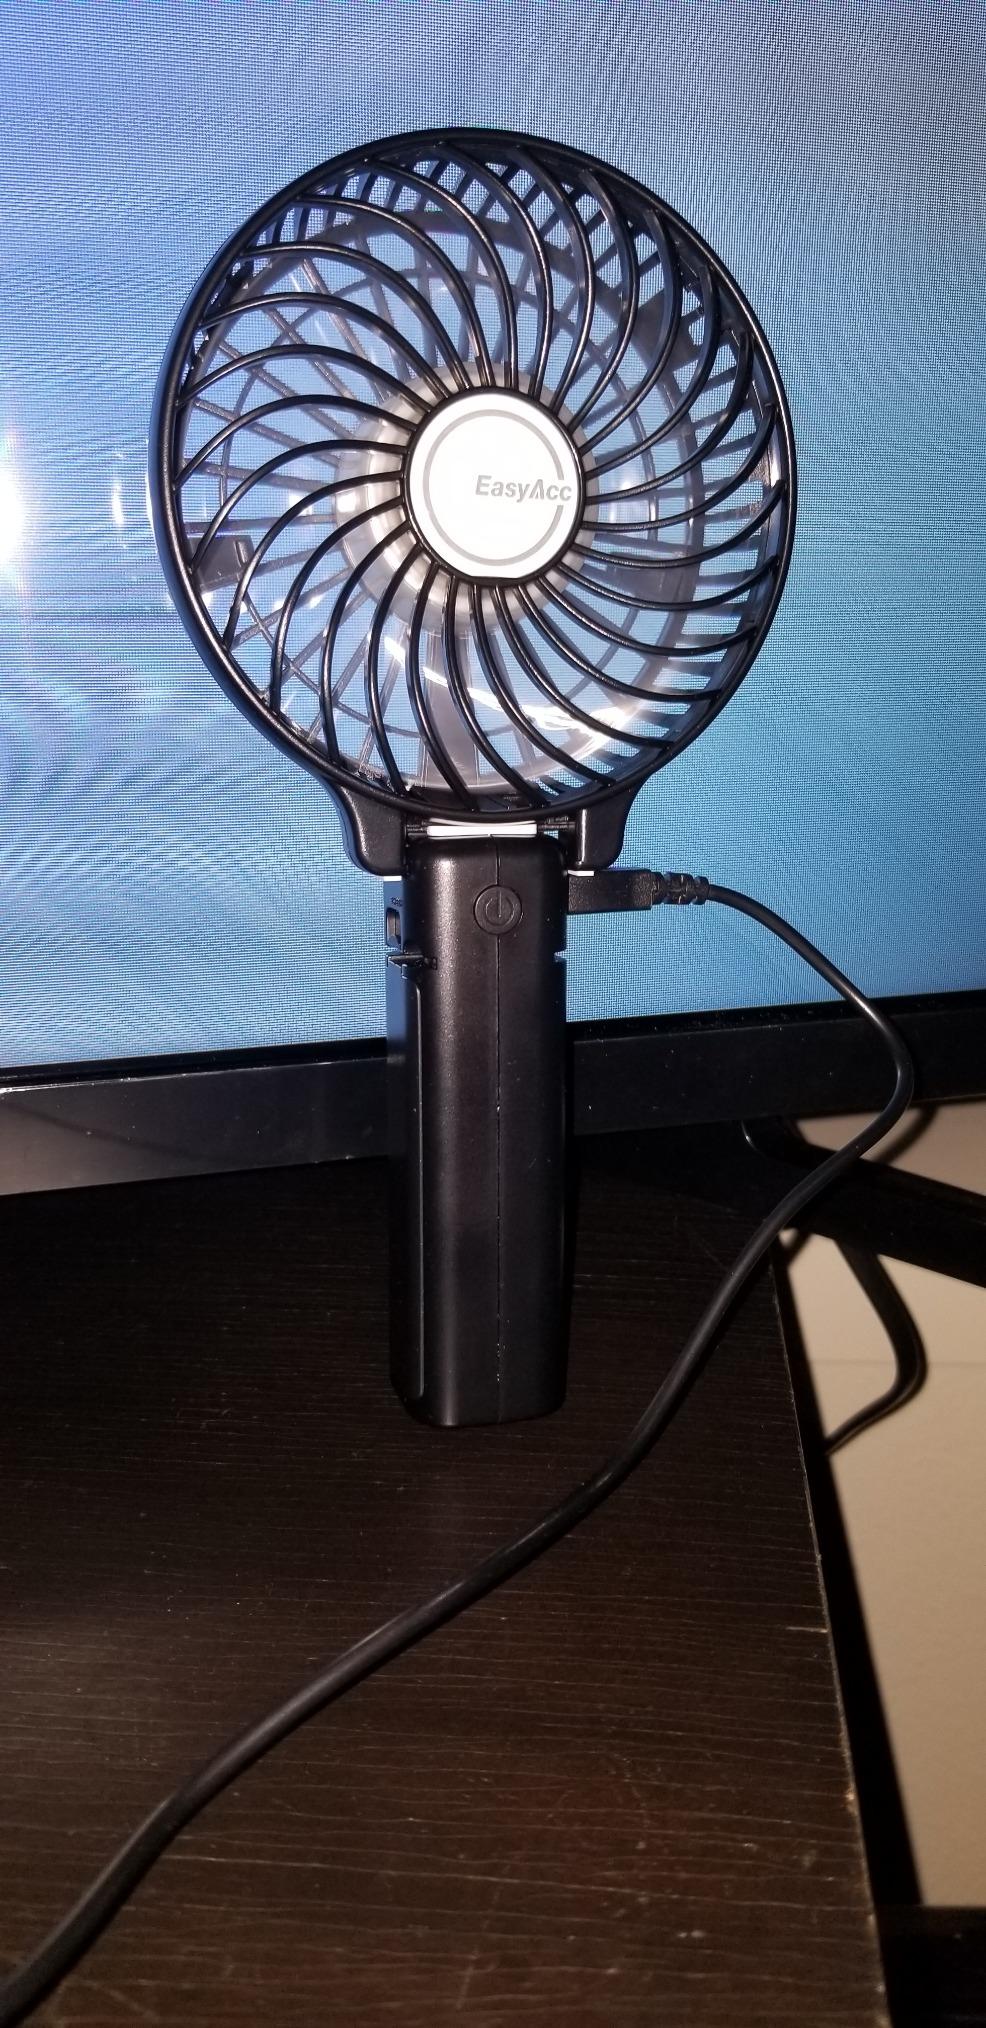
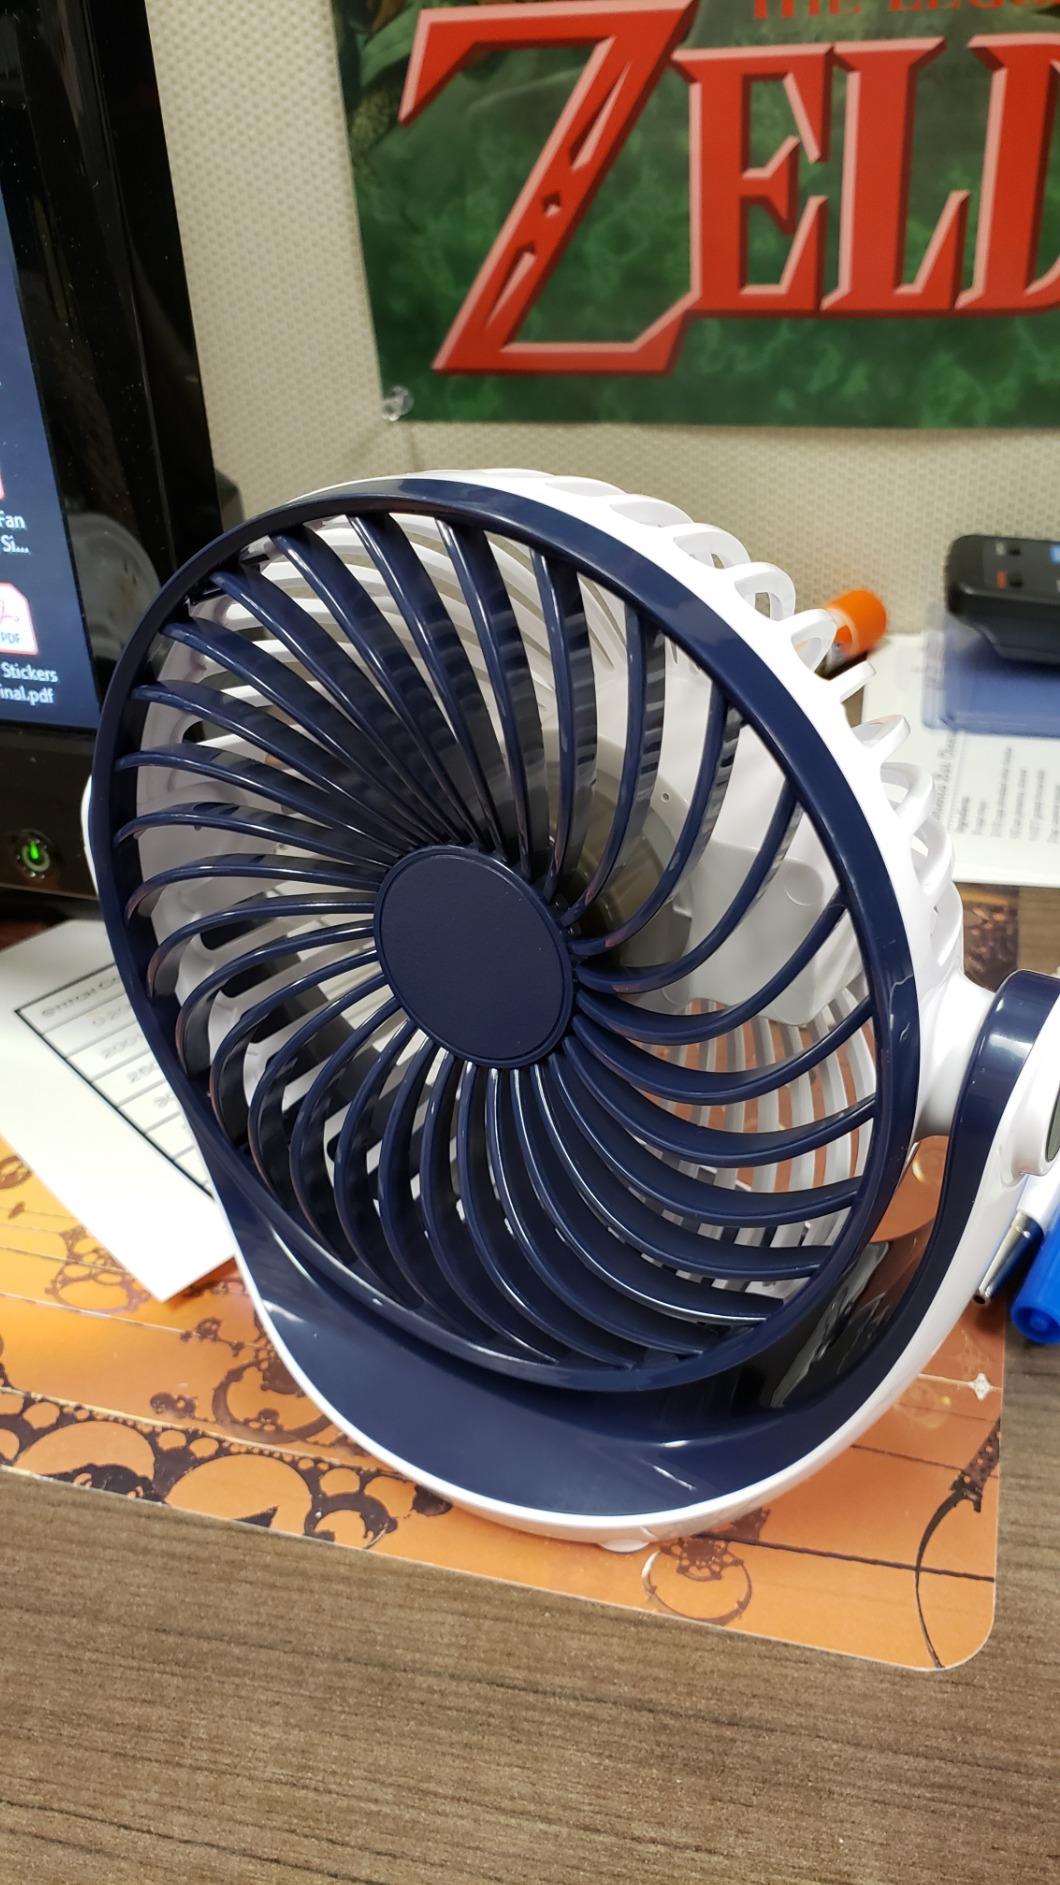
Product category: fan
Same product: no